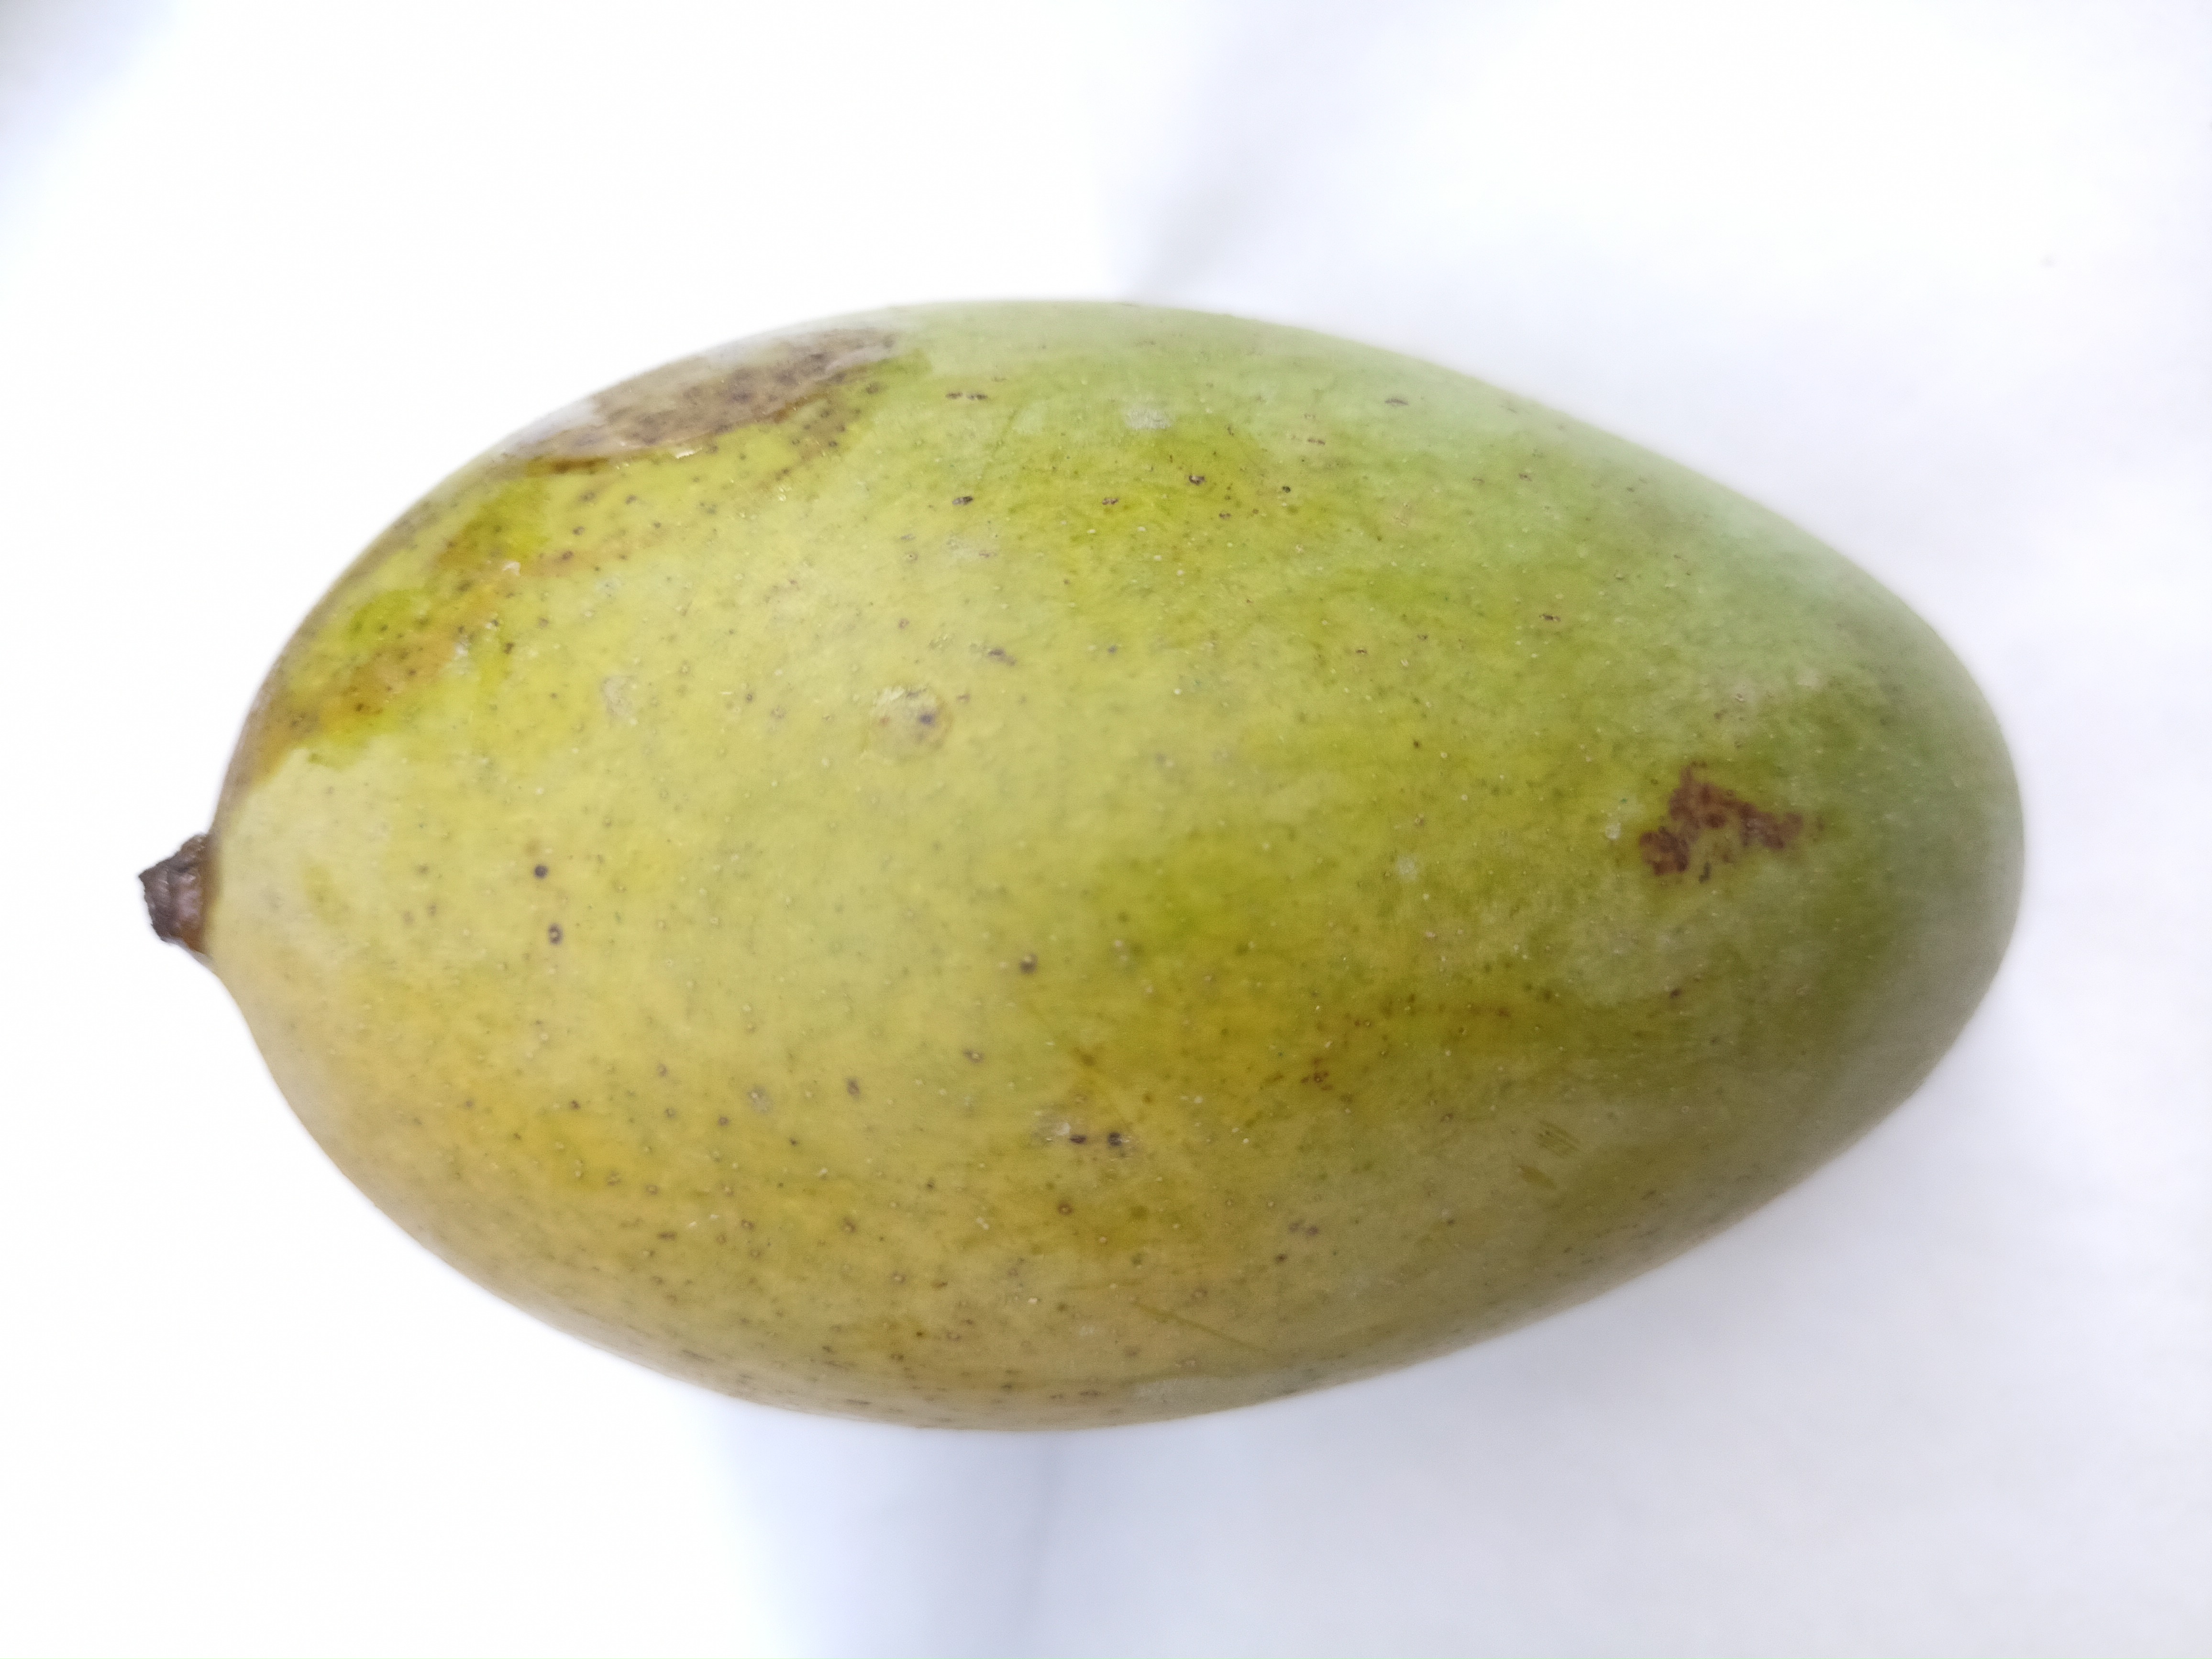
Mango variety: Amrapali